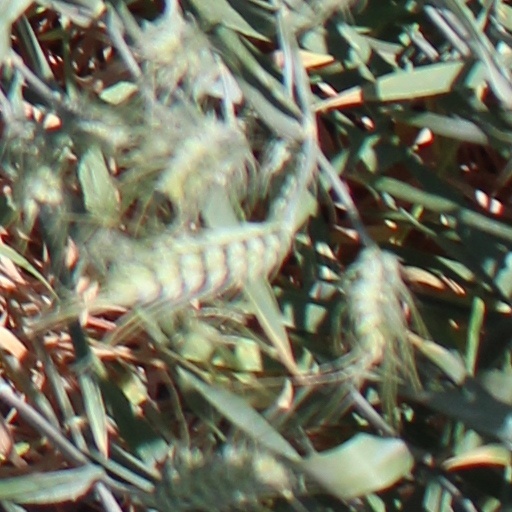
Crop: wheat